Sorrow (emotion)

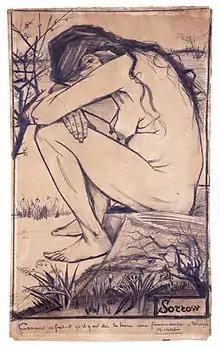
"Sorrow", drawing by Vincent van Gogh, 1882

Sorrow is an emotion, feeling, or sentiment. Sorrow is more 'intense' than sadness, implies a long-term state and suggests — unlike unhappiness — a degree of resignation.